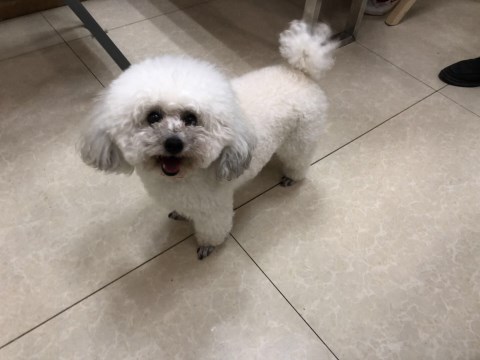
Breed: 7449-n000128-teddy